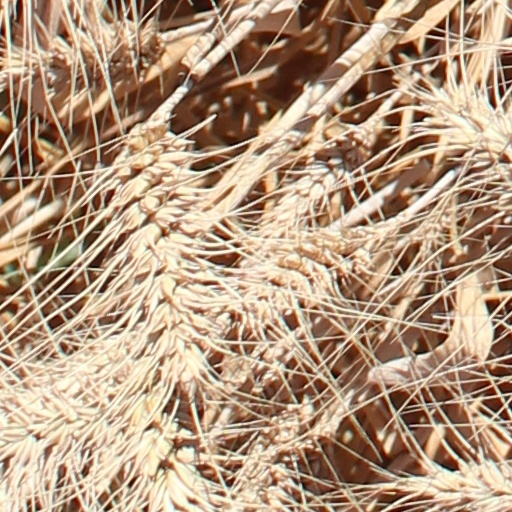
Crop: wheat